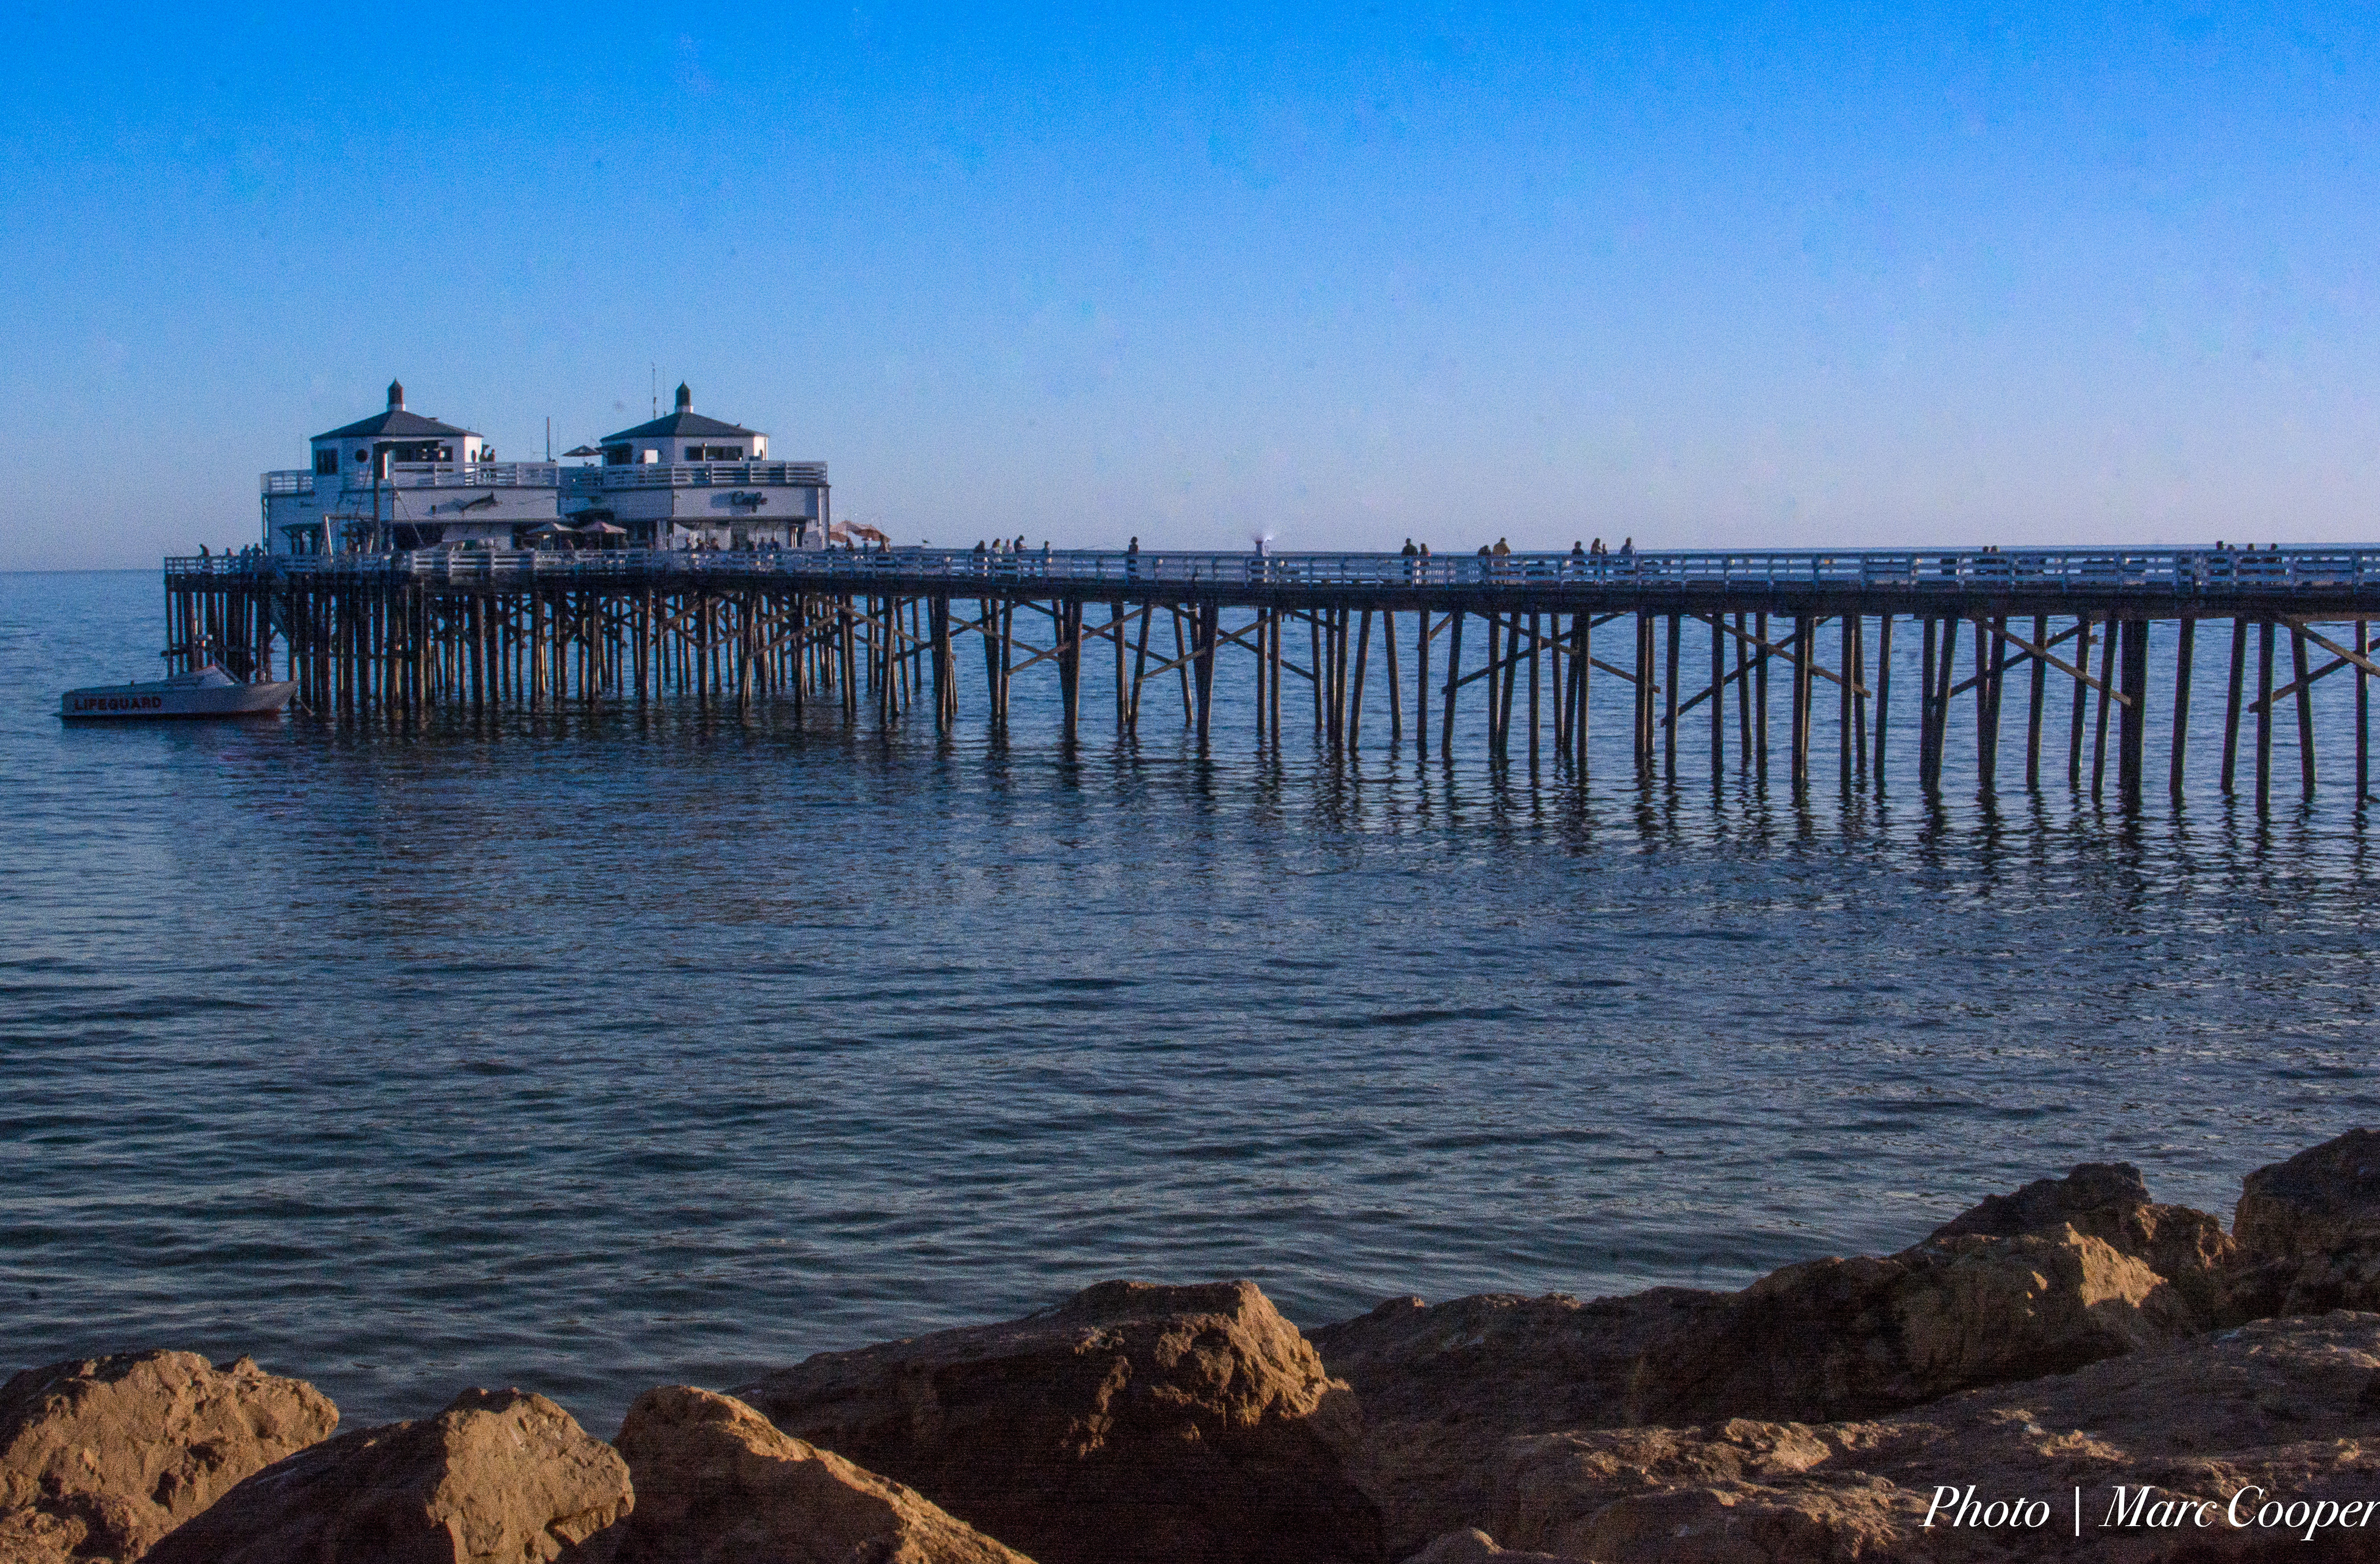
sea, coast, ocean, shore, pier, bay, cool image, malibu, seagulls, malibupier, i, breakwater